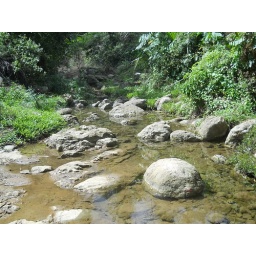
Dec. 31, 2010. The crystal clear water in a river not swollen with rain is so unadulterated &amp;amp; unpolluted.